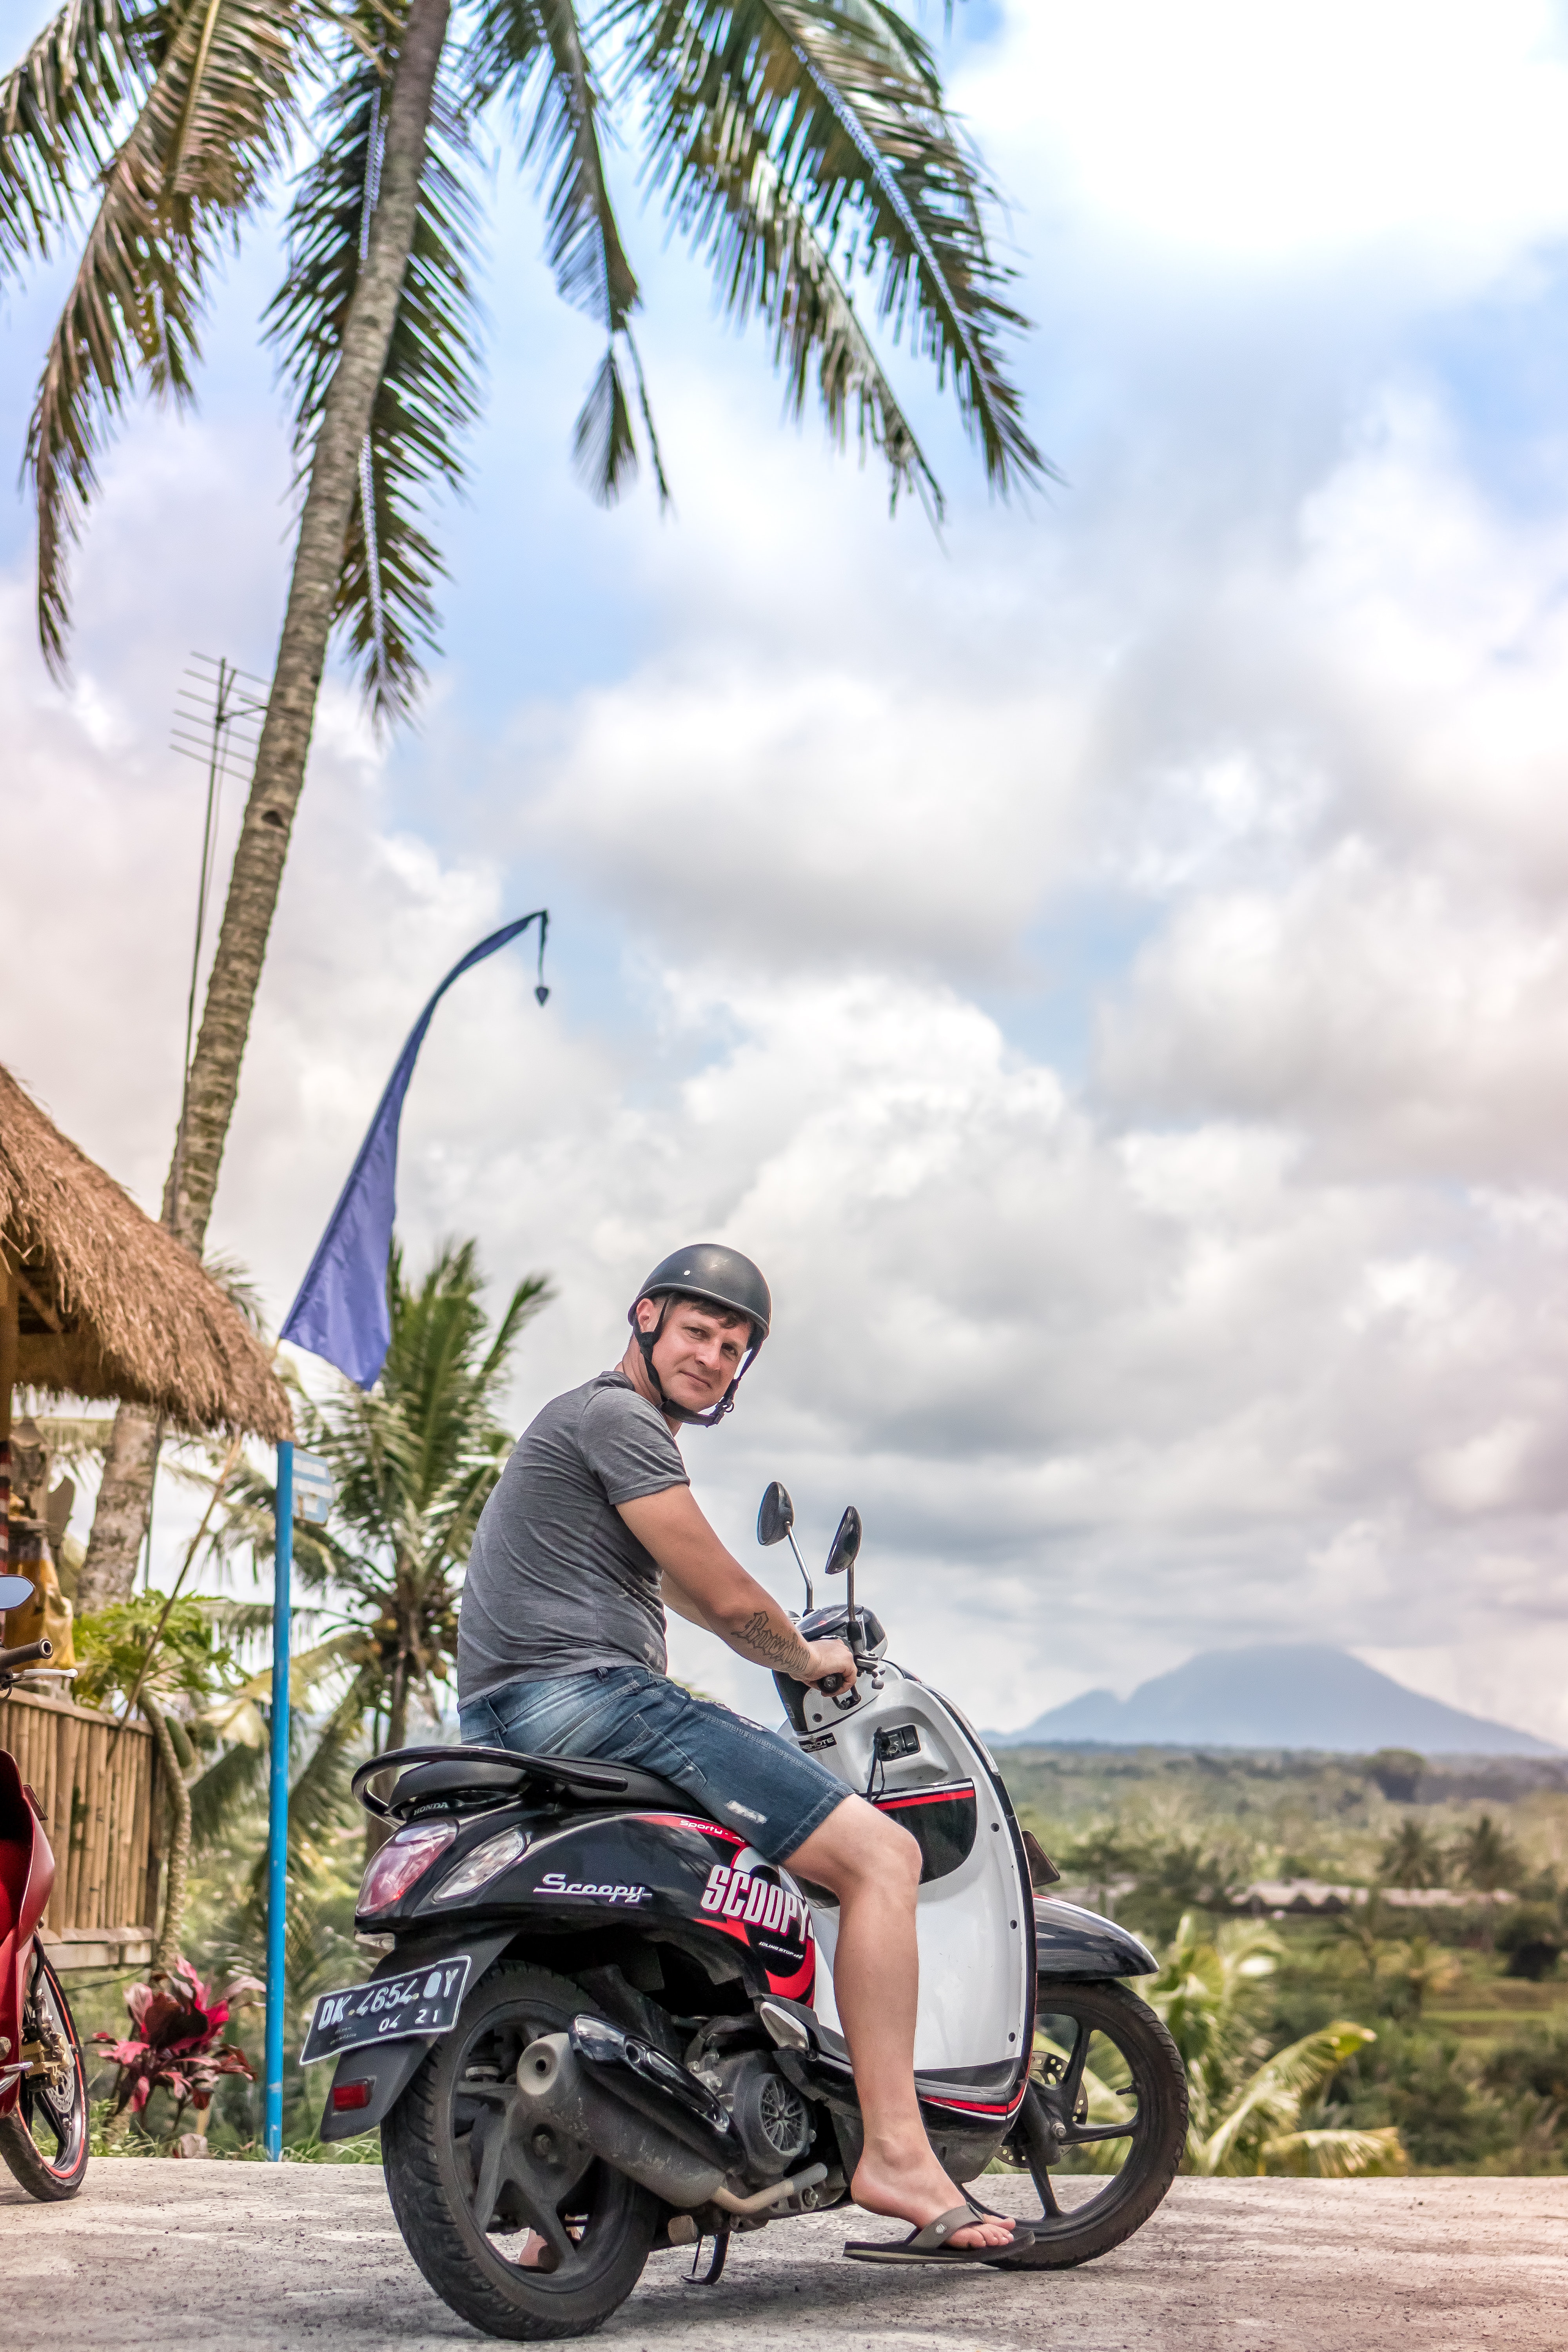
vehicle, motorcycle, transport, mode of transport, tree, vacation, palm tree, sitting, car, automotive tire, plant, photography, travel, motorcycling, tourism, rim, arecales